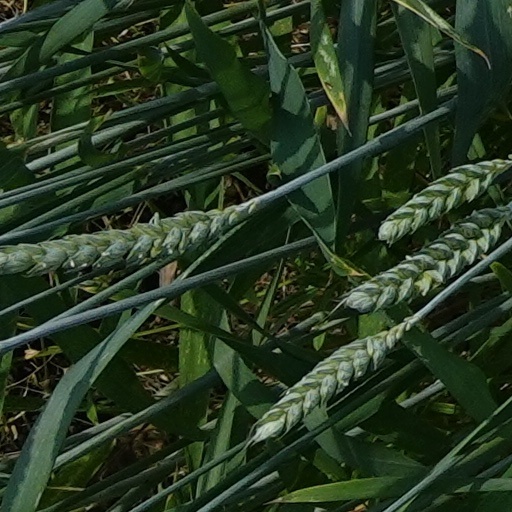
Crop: wheat